Putten

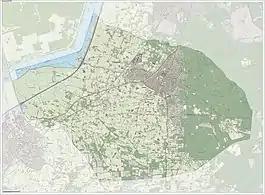
"Dutch Topographic map of the municipality of Putten, June 2015"

Putten is a municipality and town in the province of Gelderland, Netherlands. It had a population of